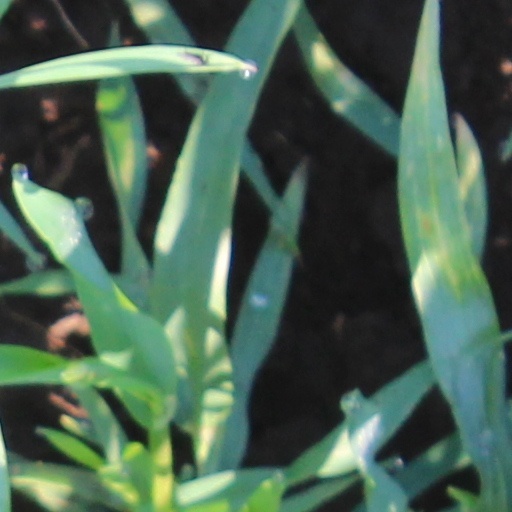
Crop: wheat